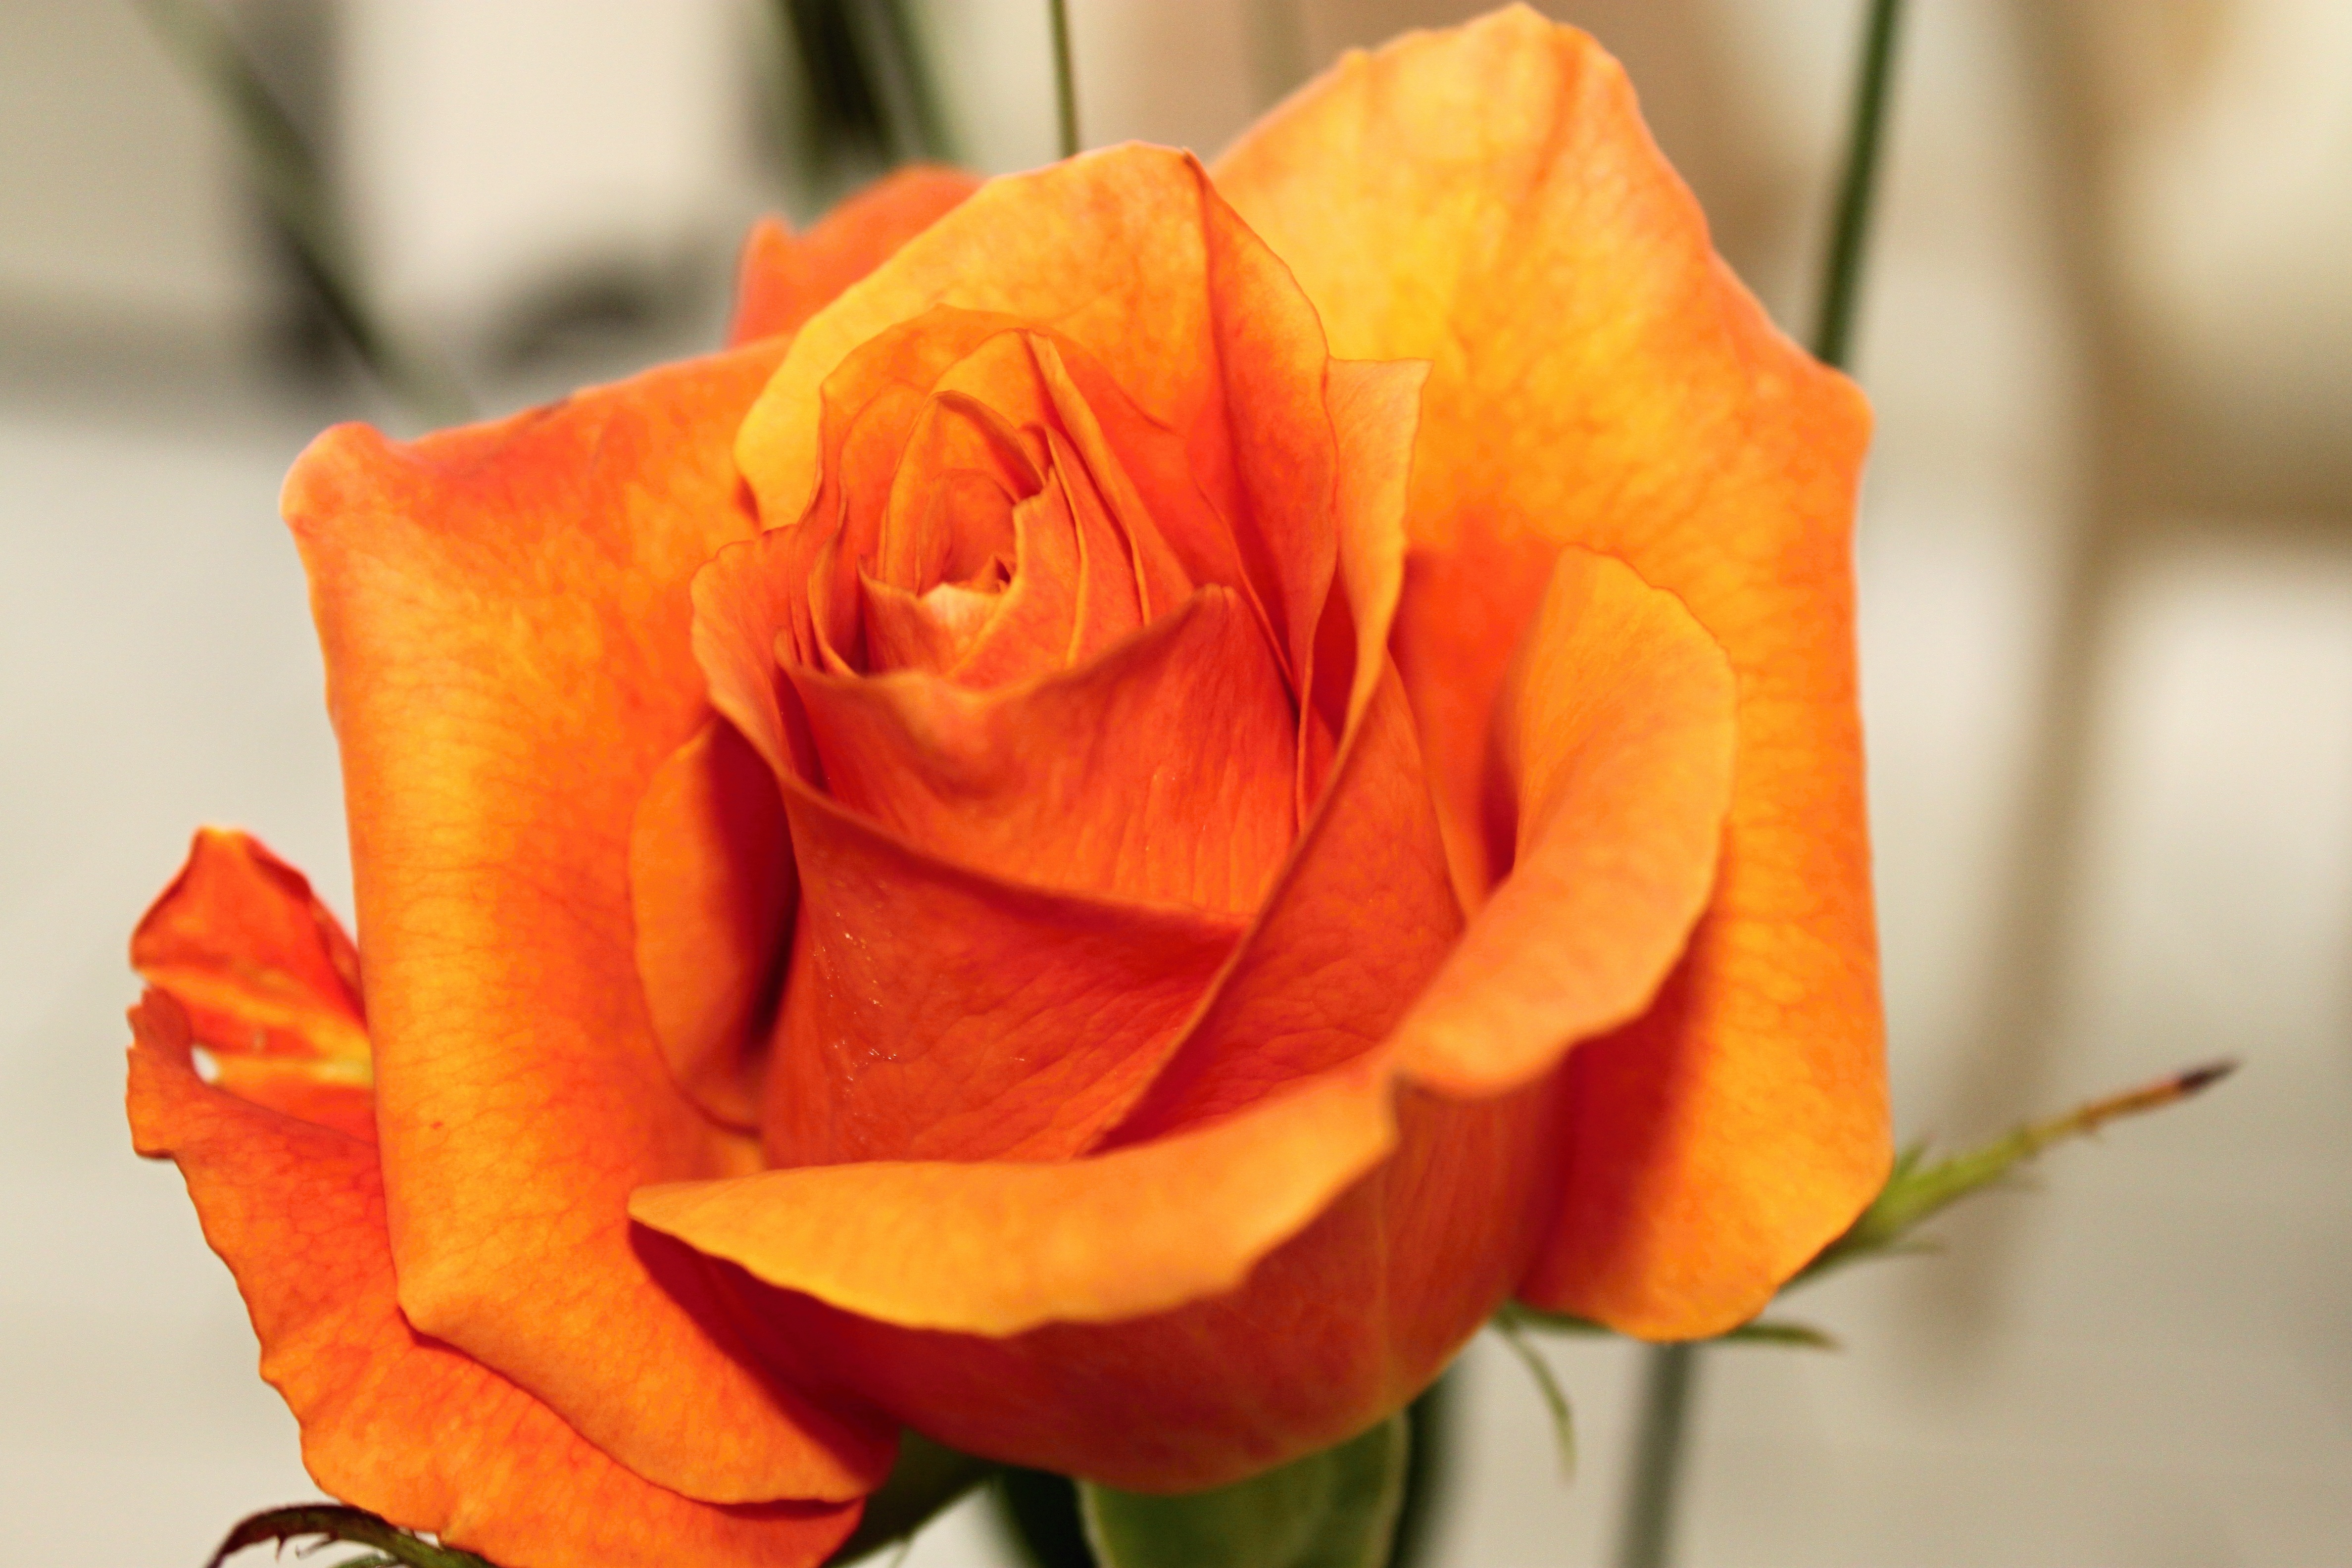
nature, blossom, plant, flower, petal, bloom, summer, love, bouquet, rose, orange, romantic, yellow, close, flora, close up, floristry, rose bloom, macro photography, rose blooms, flowering plant, garden roses, rose family, plant stem, land plant, austrian briar